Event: Typhoon Ruby
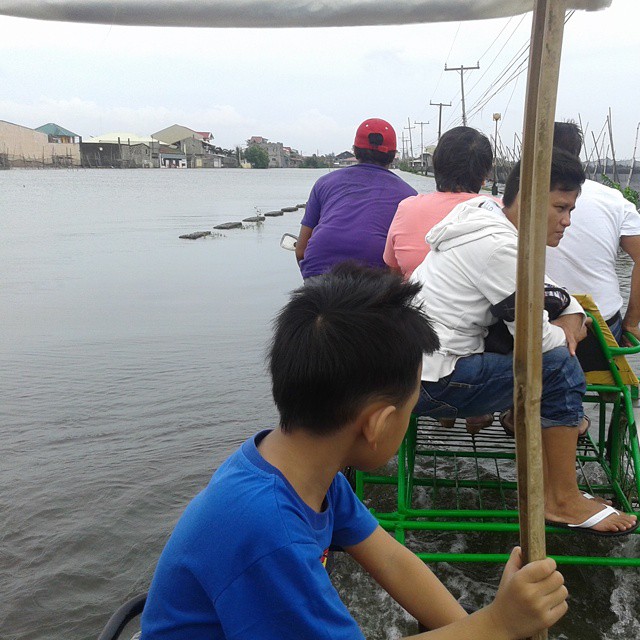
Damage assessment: damage